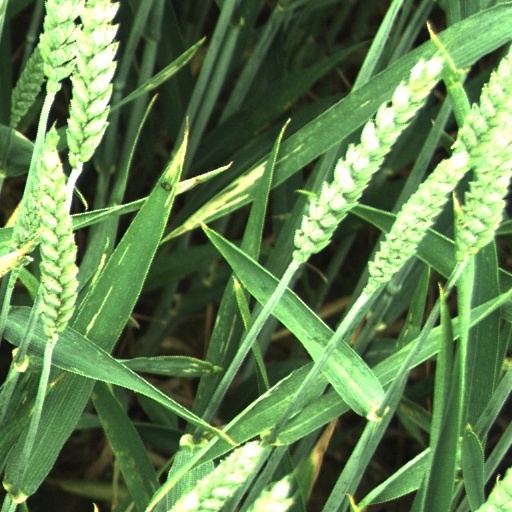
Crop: wheat